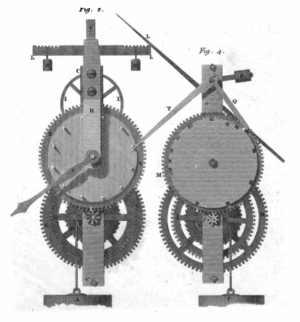
Dessin de 1820 d'une des premières horloges d'édifice, construite par Henri de Wick à Paris en 1379. C'est une horloge sonnante, à poids, verge et foliot. Le mouvement des heures (fig. 2) est sur la gauche. Le mécanisme de sonnerie (fig. 4) est sur la droite. A chaque heure, une pige sur la roue des heures du mouvement (N) lève le levier de déclenchement (T,Q), permettant au train de sonnerie de tourner, et la roue de compte (M, de face) détermine le nombre de coups à frapper sur une cloche (non représentée). Une grande hélice à ailettes permet le contrôle de la vitesse de sonnerie. L'horloge a demandé 8 années de travail
Un mécanisme d'horlogerie est l'organe ou l'élément fondamental d'un instrument horloger. Il en assure la fonction principale qui est de « donner l'heure ».